Bogor

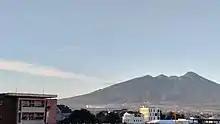
Bogor and Mount Salak

On 17 August 1945, Sukarno and Hatta proclaimed independence, but the Dutch regained control of the town and adjoining areas. In February 1948, Buitenzorg was included in the quasi-independent state of West Java, which was renamed Pasundan in April 1948. This state was established by the Netherlands as a step to transform their former colonial possessions in the East Indies into a dependent federation. In December 1949, Pasundan joined the Republic of the United States of Indonesia (RIS) established at the Dutch–Indonesian Round Table Conference of 23 August2 November 1949. In February 1950, as a result of defeat of Pasundan in a quick military conflict with the Republic of Indonesia, the city became part of Indonesia, as formalized in August 1950, and its name was officially declared as Bogor.